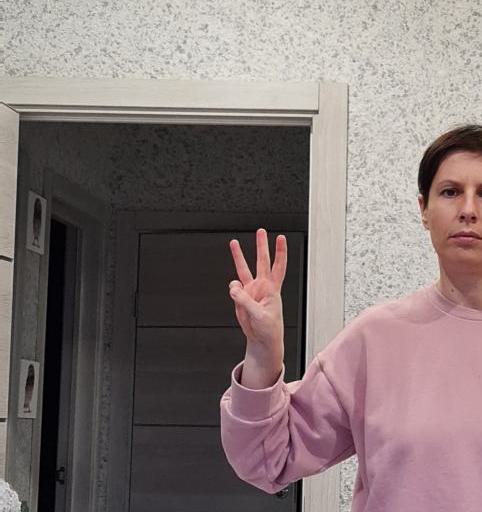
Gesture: three